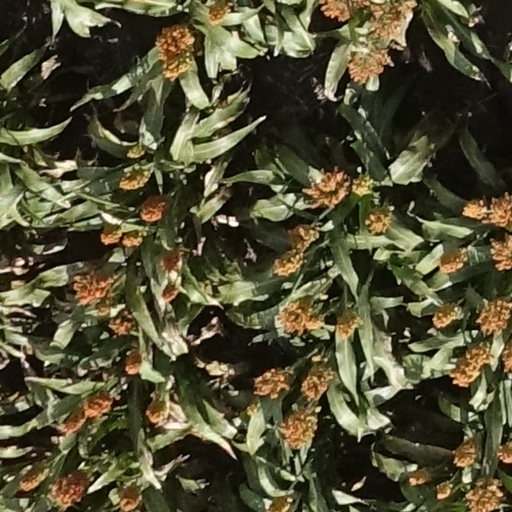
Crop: sorghum